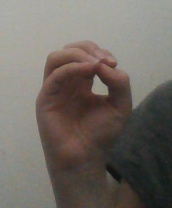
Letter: ha